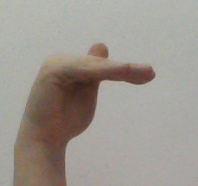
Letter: khaa